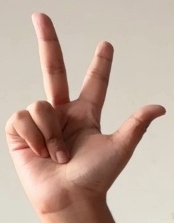
ASL sign: 3